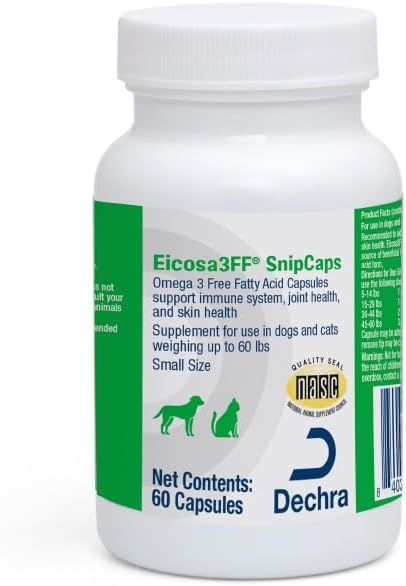
SnipCaps Omega 3 Free Fatty Acid Capsules for Dogs and Cats - Small, 60 ct
Brand: ellz
About This Easy to administer. Supports healthy skin. Can be administerd whole or the tip may be cut or twisted off. Includes concentrated Omega-3 Fatty Acids for easier and quicker absorption. Antioxidents in this supplement help reduce free radicals and promote a healthy immune system
Category: Animals & Pet Supplies > Pet Supplies > Pet Vitamins & Supplements > Fish Oil